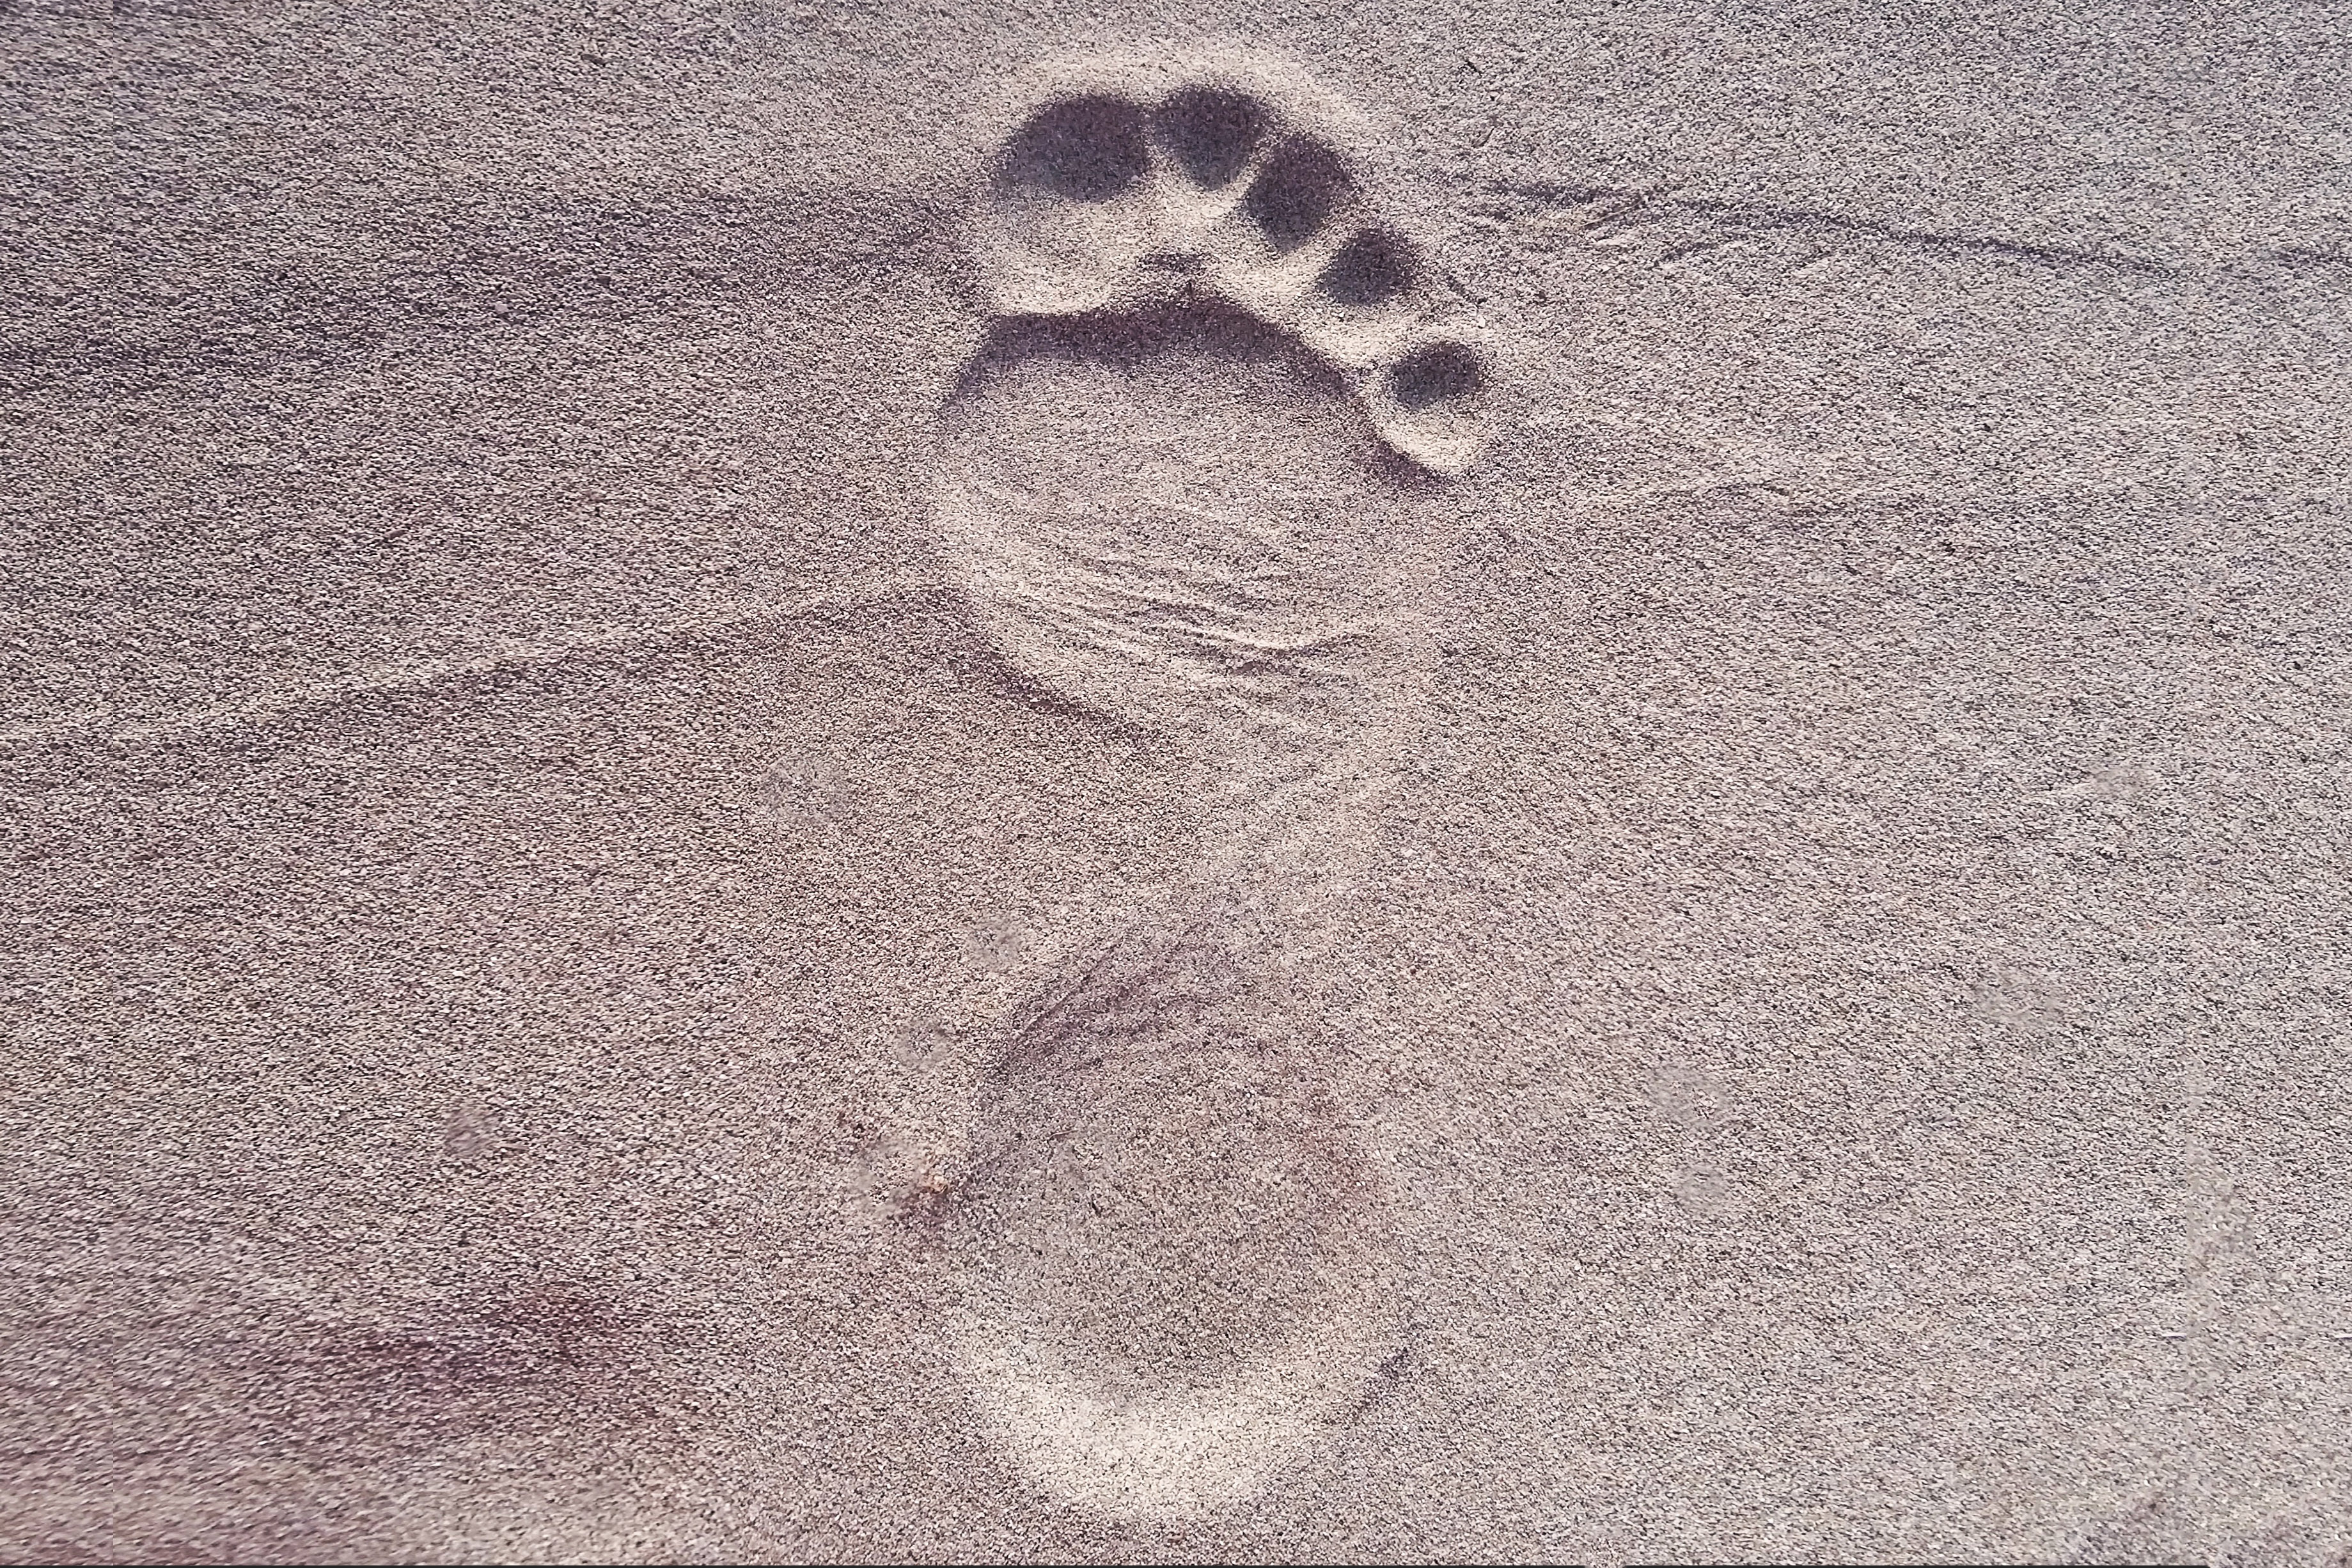
sand, footprint, black and white, paw, leg, photography, monochrome, foot, hand, monochrome photography, visual arts, drawing